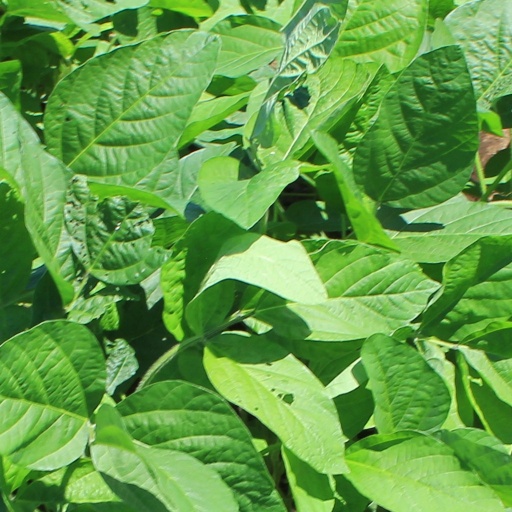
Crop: soybean